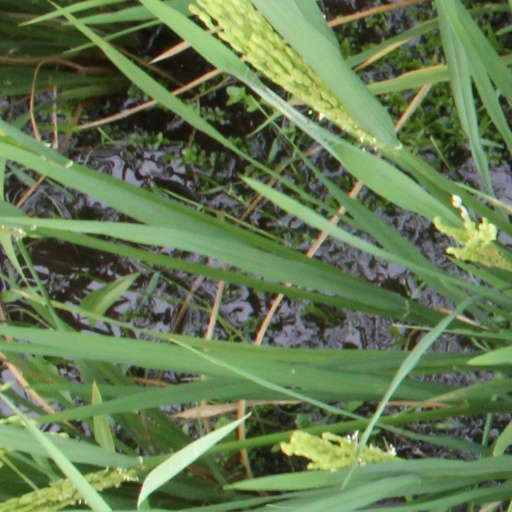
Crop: rice